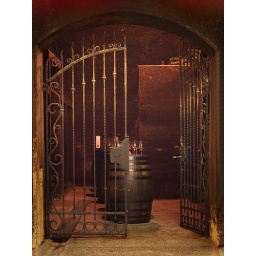
Vinska klet Goriska Brda - the door in the cellar (aging bottles archive)